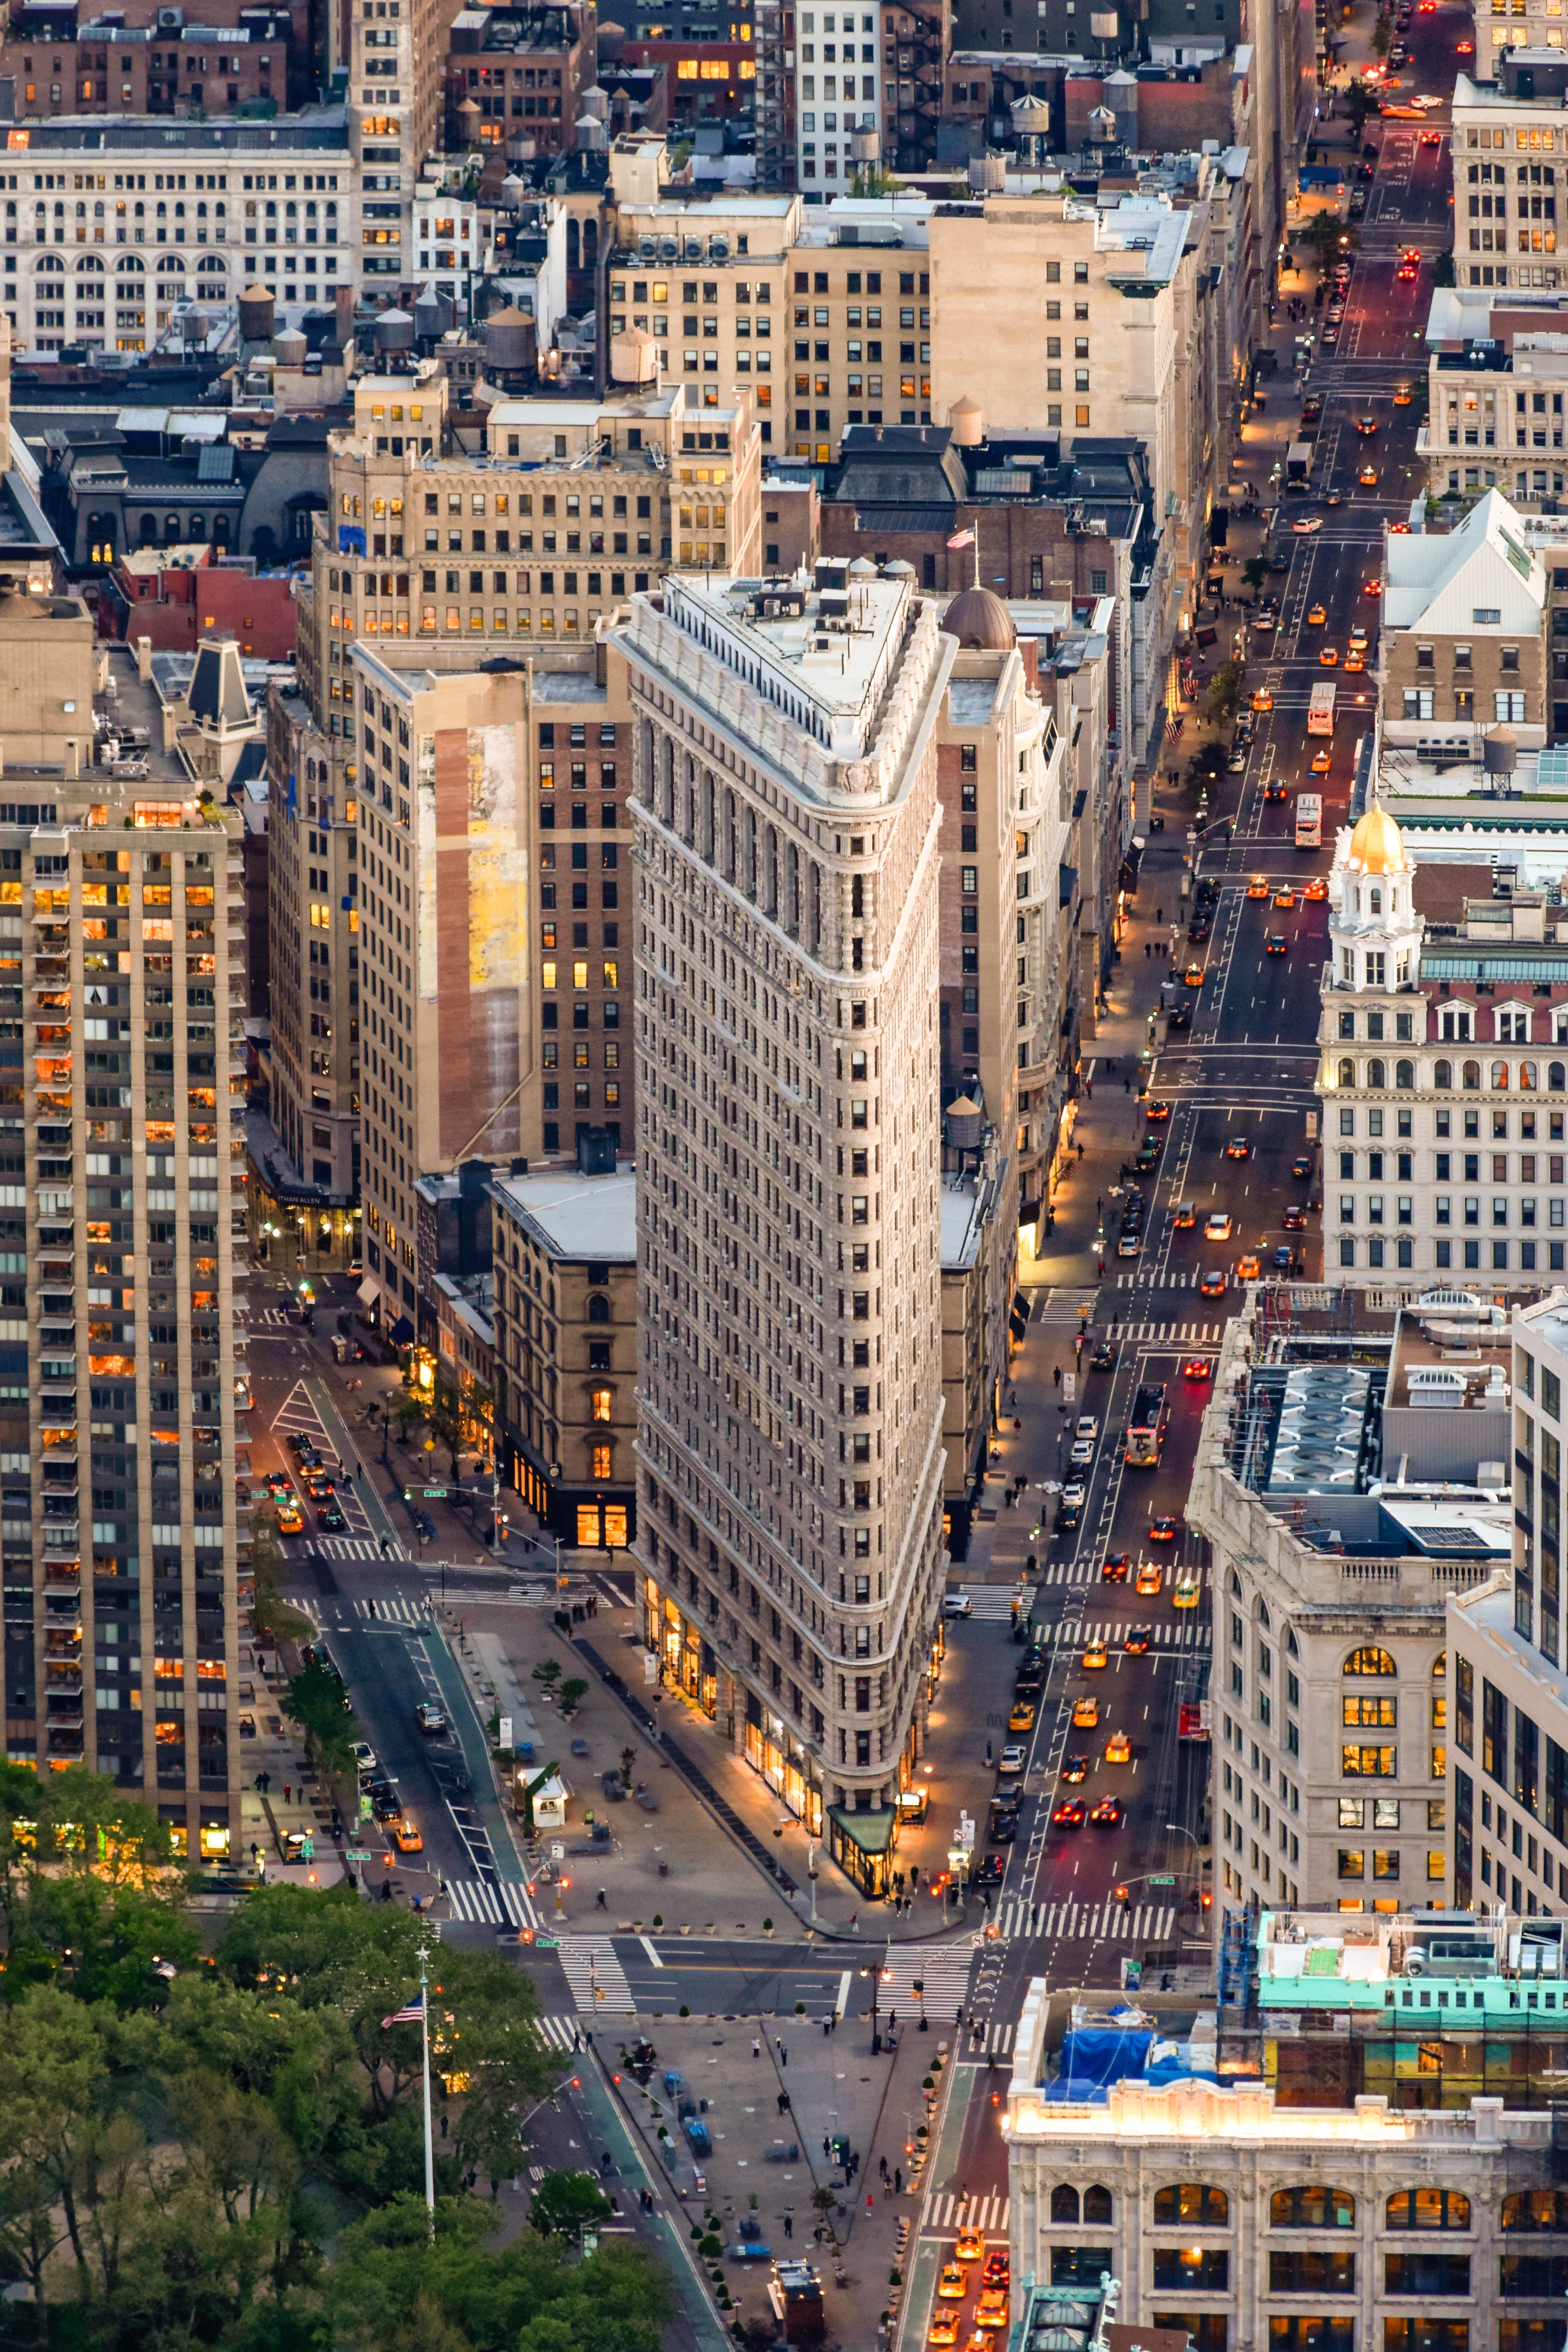
skyline, city, skyscraper, cityscape, downtown, suburb, tower, landmark, tower block, metropolis, condominium, neighbourhood, bird's eye view, aerial photography, urban area, residential area, human settlement, metropolitan area